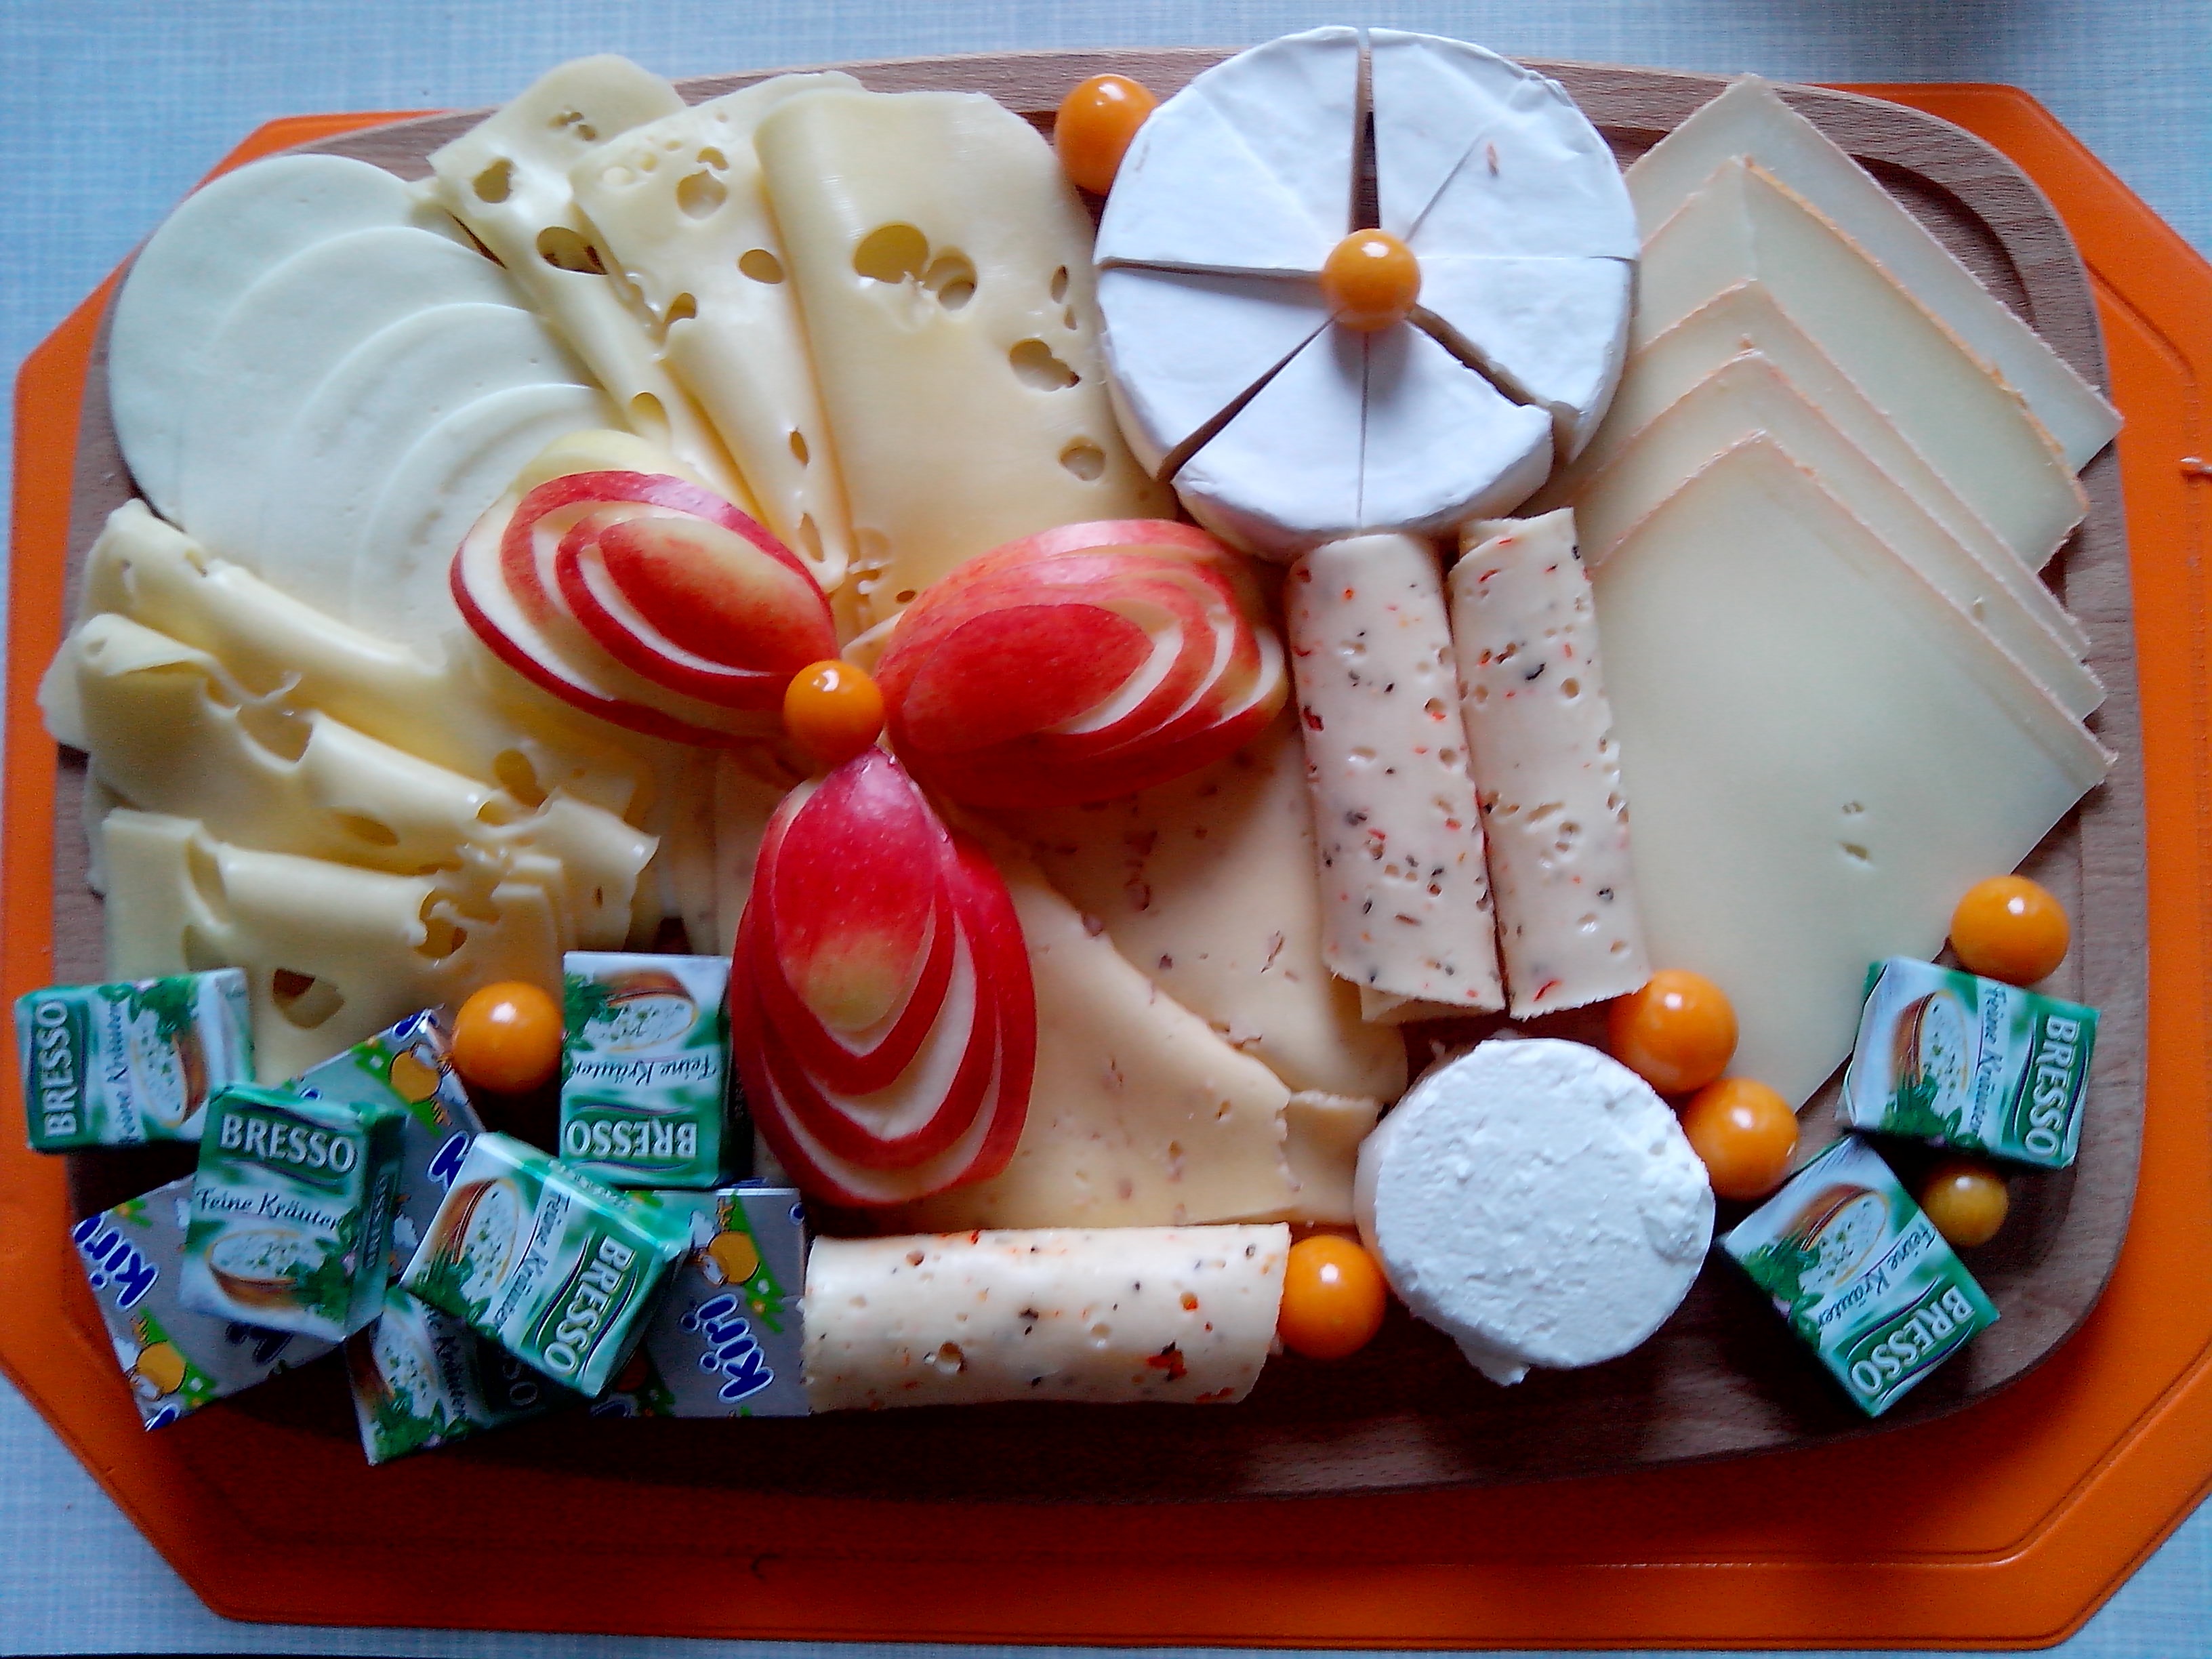
dish, meal, food, baking, dessert, lunch, cuisine, buffet, cheese, sweetness, flavor, k seplatte, cheese plate